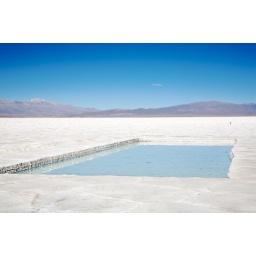
The workers cut a hole in the ground but I'm unsure as to where the water came from.